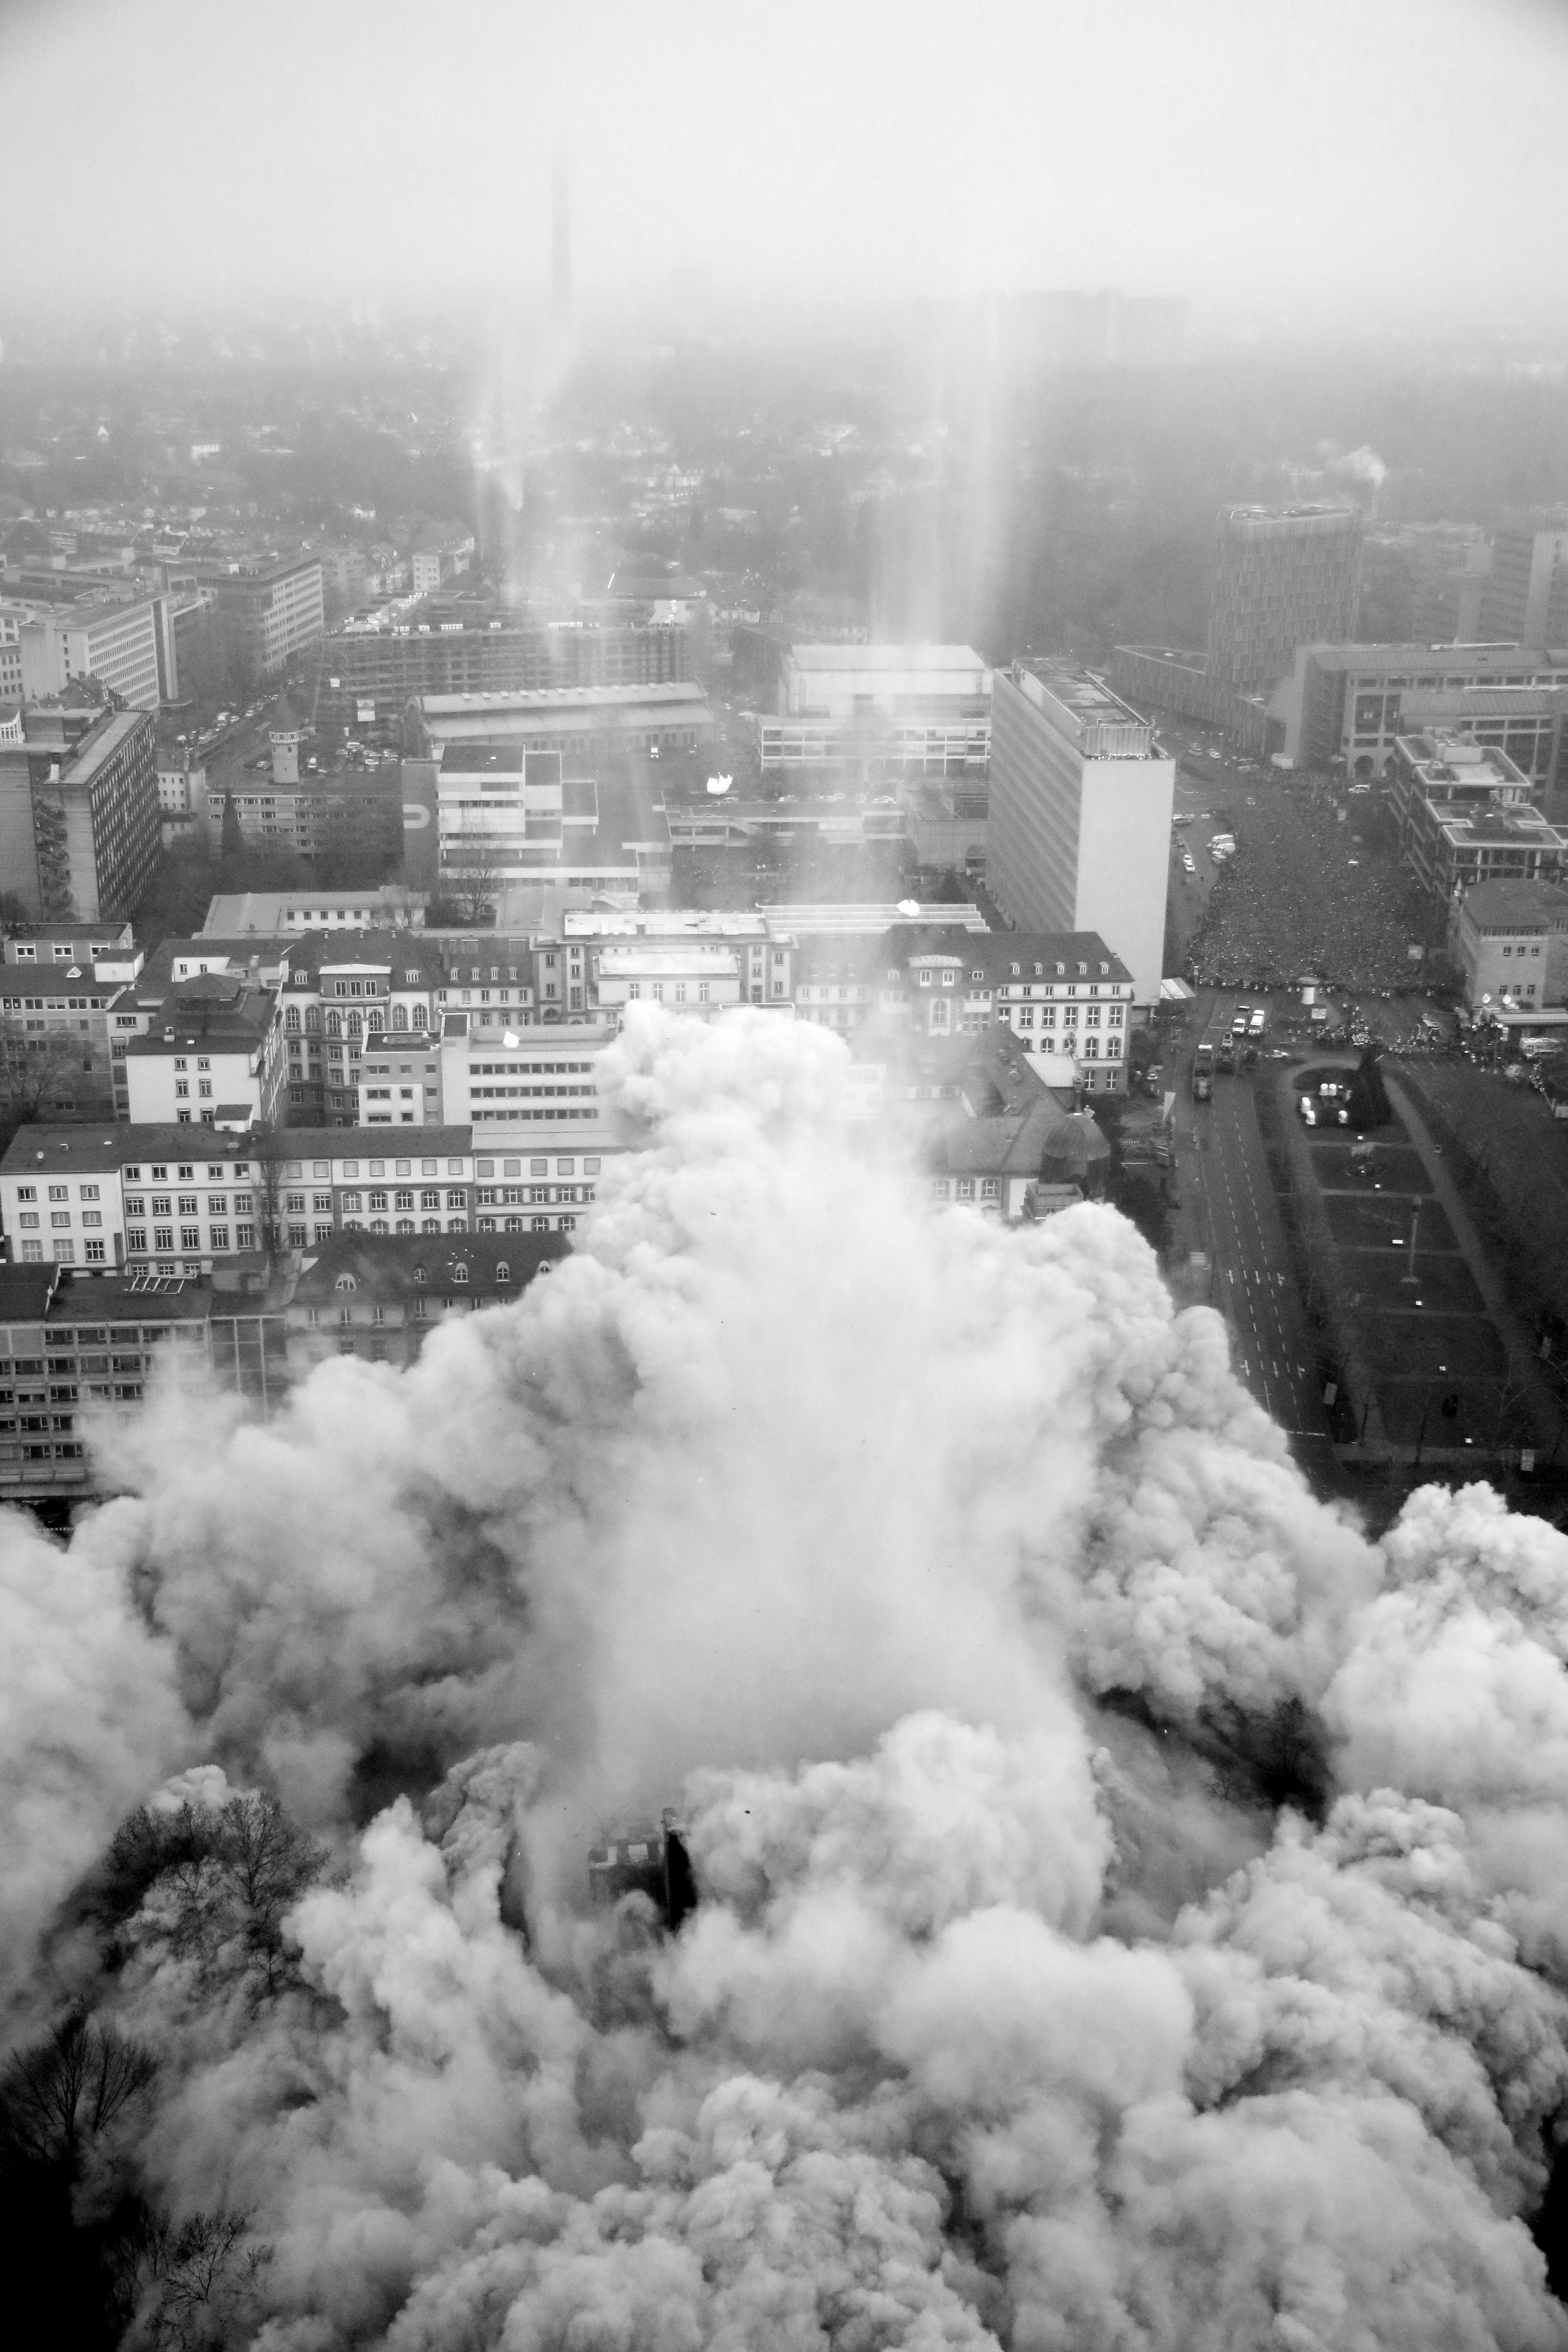
snow, cloud, black and white, photography, building, atmosphere, skyscraper, smoke, tower, weather, monochrome, bw, blackandwhite, blackwhite, university, turm, alemania, allemagne, sw, schwarzweiss, schwarzweis, demolition, germania, hochhaus, schwarzweissfotografie, schwarzweisfotografie, afe, sprengung, universit t, geb udeabriss, geb udeabris, aerial photography, monochrome photography, atmospheric phenomenon, atmosphere of earth